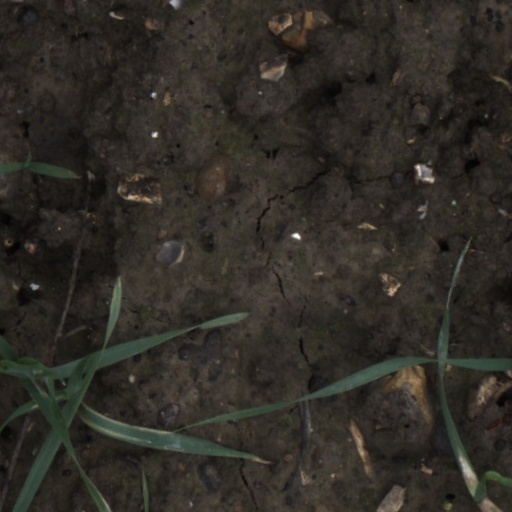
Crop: wheat